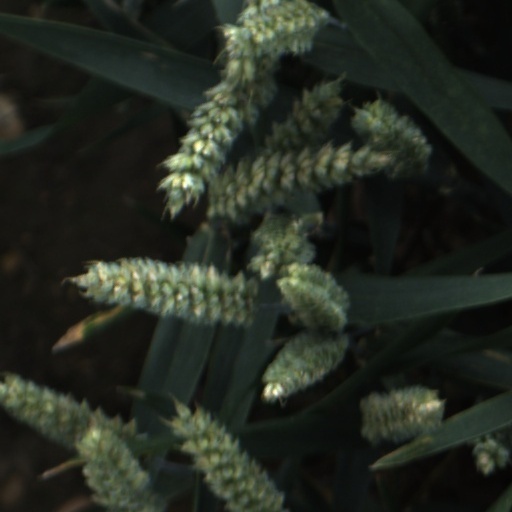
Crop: wheat